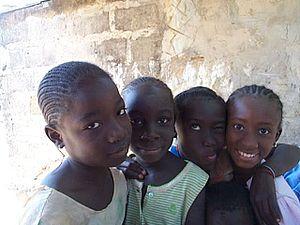
Sébikotane est une ville du Sénégal, proche de Dakar.
Les Mancagnes sont une population d'Afrique de l'Ouest vivant principalement en Guinée-Bissau, mais aussi au Sénégal et à un moindre degré en Gambie.